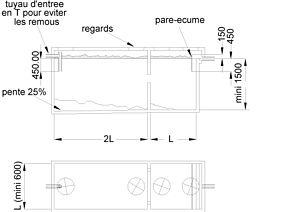
Schéma générale de construction d'une fosse septique
La fosse septique est l'un des éléments constitutifs d'une installation d'assainissement non collectif. Elle reçoit uniquement les eaux-vannes. Quand elle reçoit l'ensemble des eaux-vannes et des eaux ménagères, on lui préfère alors l'appellation de fosse toutes eaux. L'apport d'eaux pluviales est proscrit dans les deux cas car il entraîne le dysfonctionnement de l'installation.
L'assainissement non collectif ou assainissement autonome est le traitement des eaux usées domestiques sans les égouts, réseau collectif.